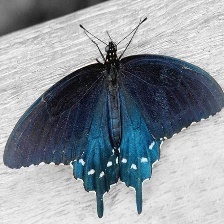
Species: PIPEVINE SWALLOW